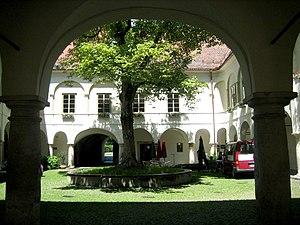
Le château de Retzhof est un château autrichien situé dans la commune de Wagna près de Leibnitz en Styrie. Il est classé aux monuments historiques autrichiens.